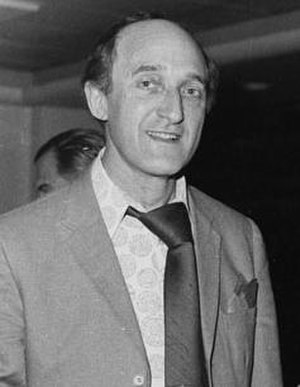
Ron Moody
Ron Moody var en engelsk skuespiller, sanger, komponist og forfatter.